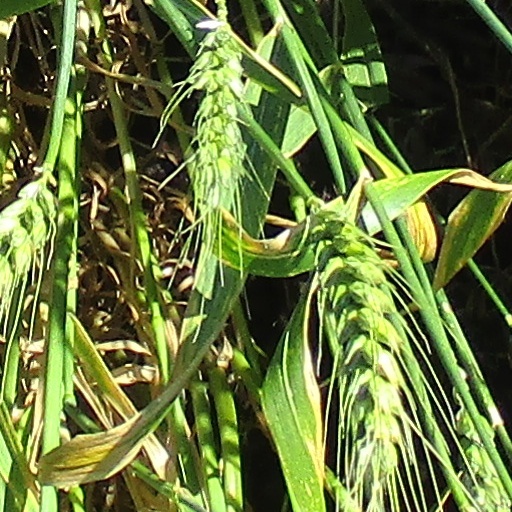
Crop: wheat